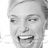
Emotion: happy